Greater Austin

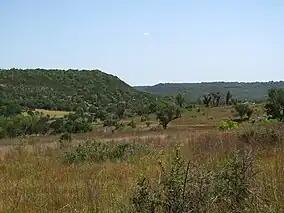
Balcones Canyonlands National Wildlife Refuge.

Greater Austin is located in Central Texas along the Balcones Fault and Interstate 35, northeast of San Antonio. The bisecting Balcones Fault renders eastern portions relatively flat and western portions—located on the edge of the Texas Hill Country—mildly hilly.